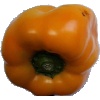
Label: Pepper Yellow 1